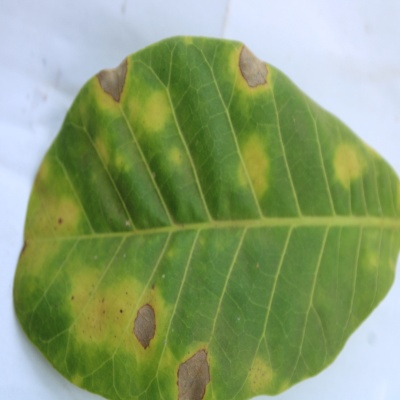
Crop: Cashew
Condition: anthracnose